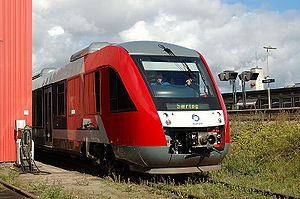
Alstom Coradia LINT 41
Vestsjællands Lokalbaner LINT 41-togsæt i Holbæk. Baner og togsæt tilhører nu Lokaltog.
Vestsjællands Lokalbaner Lint-togsæt ved værkstedet i Holbæk
LINT 41 er et dieselmekanisk 2-vognstogsæt fremstillet af Alstom i Tyskland og benævnt Coradia LINT af producenten. LINT er en tysk forkortelse for Leichter Innovativer Nahverkehrstriebwagen. '41' henviser til togsættets længde i meter. LINT 41 er bygget i flere end 700 eksemplarer. I Danmark kører i alt 99 togsæt hos Arriva, Lokaltog og Nordjyske Jernbaner